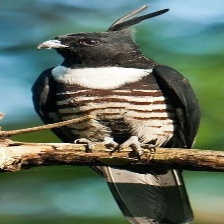
Species: BLACK BAZA
Scientific name: AVICEDA LEUPHOTES